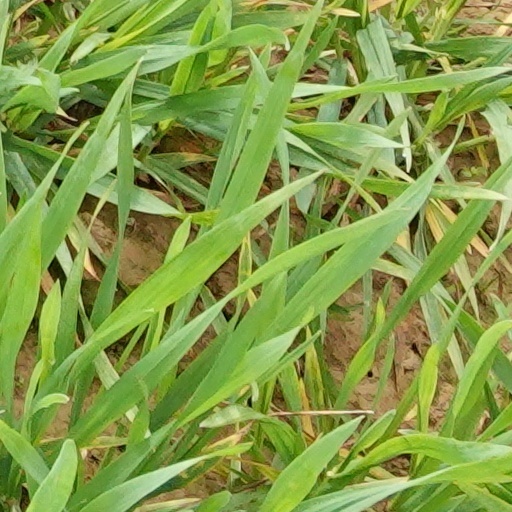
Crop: wheat